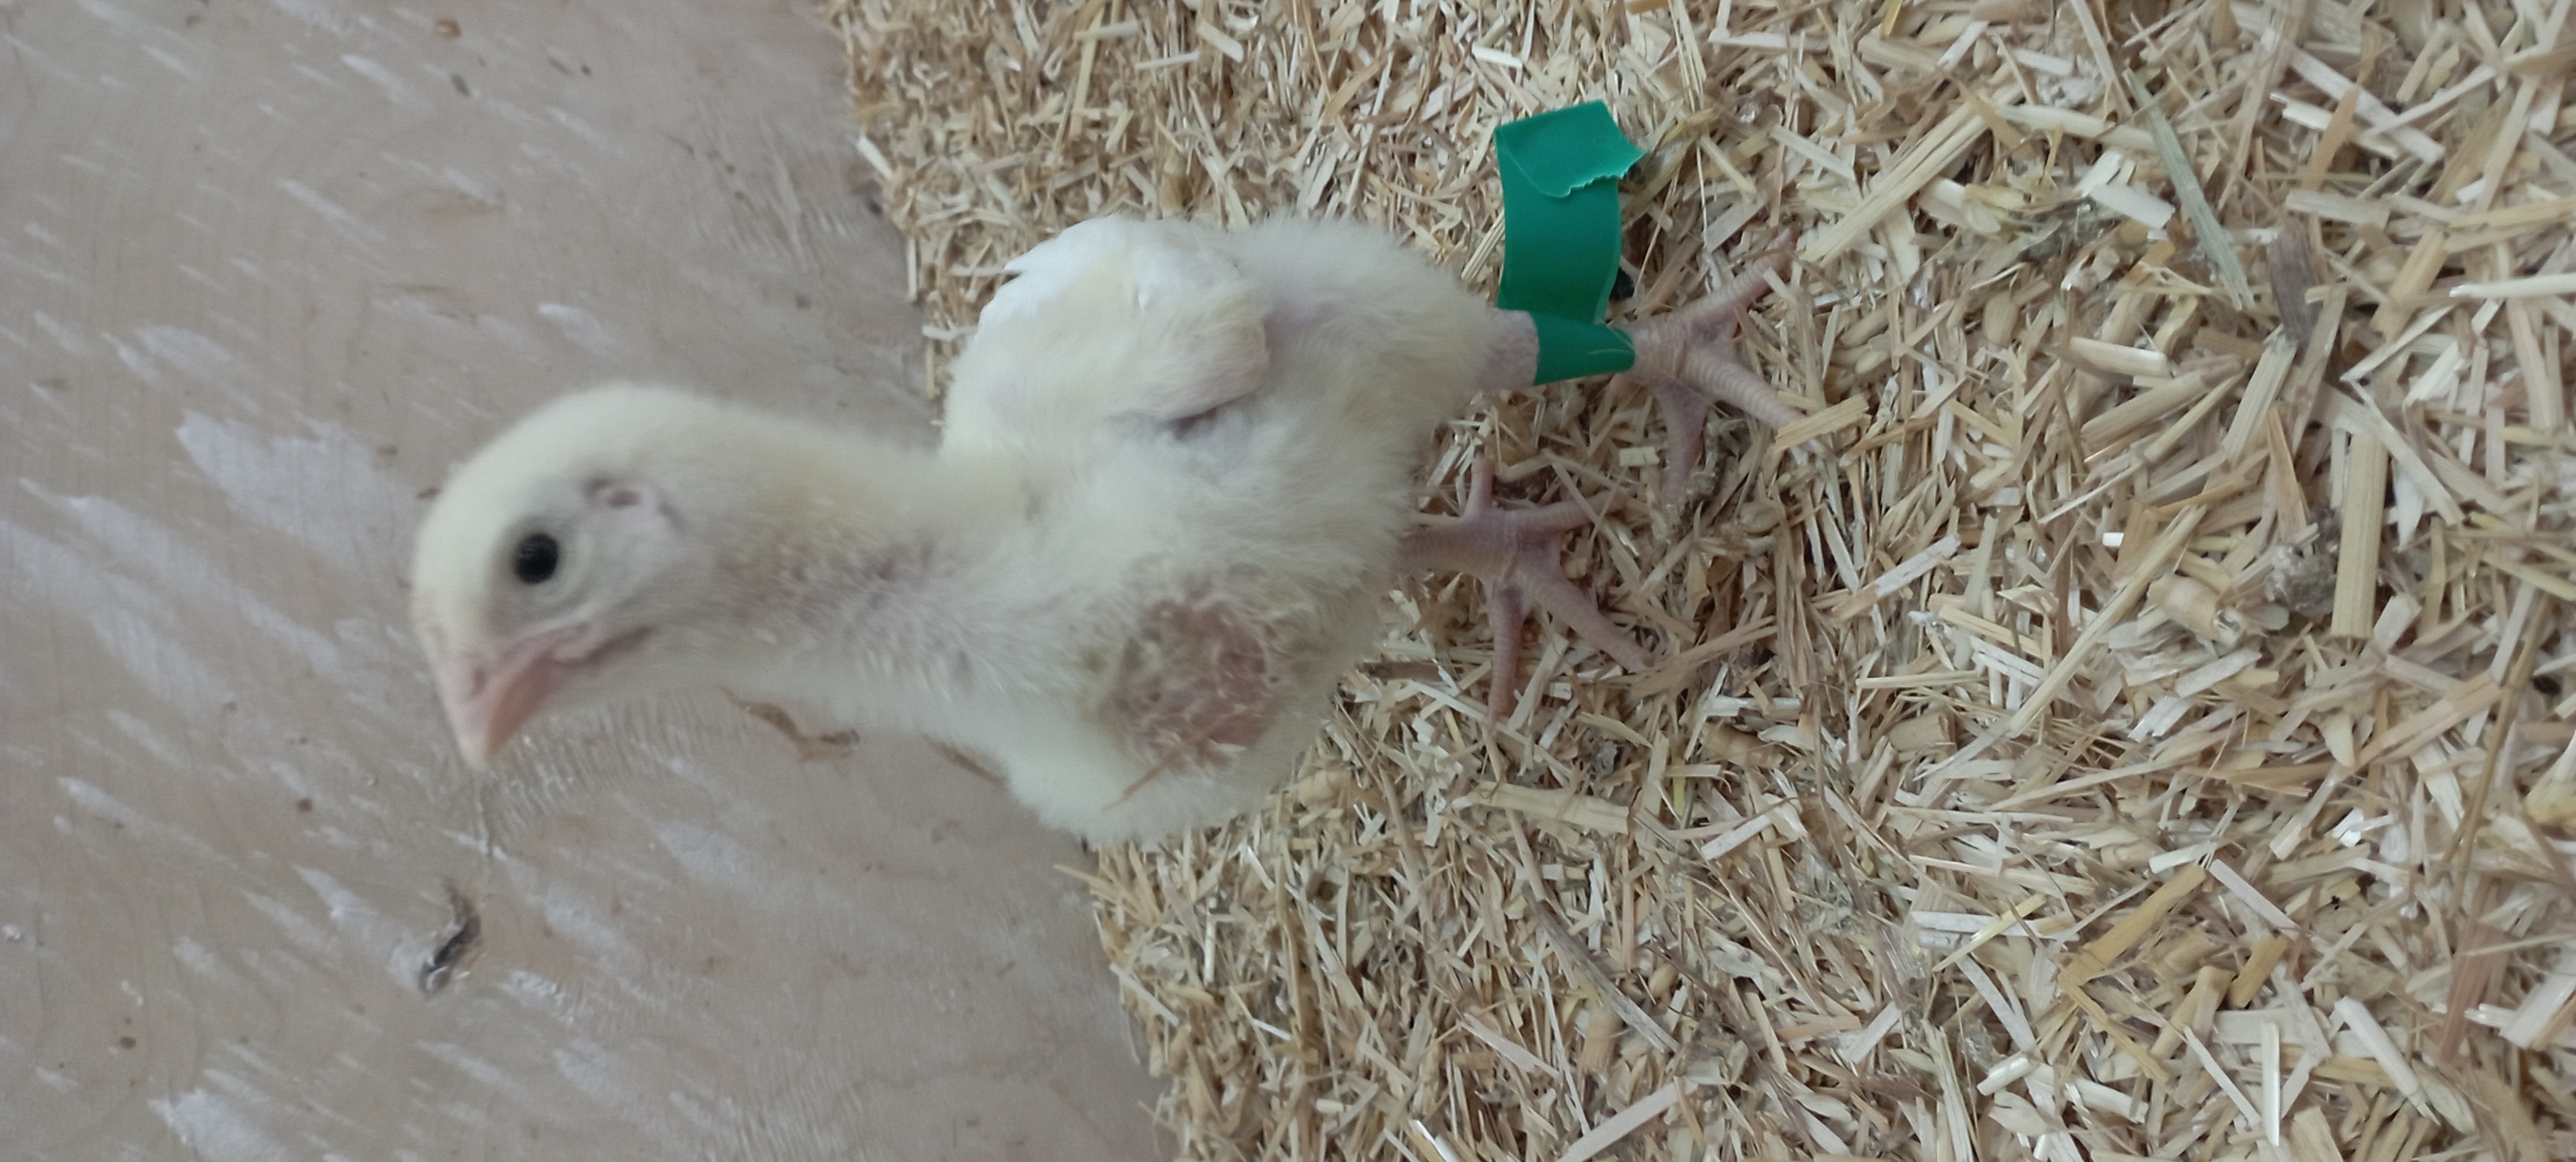
Weight: 243 g